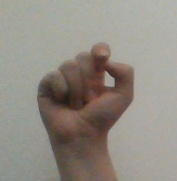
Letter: fa